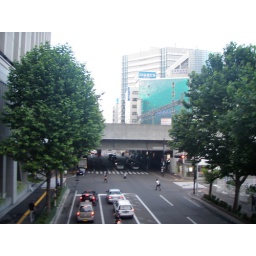
0125 - the blue ripply thing by the train tracks